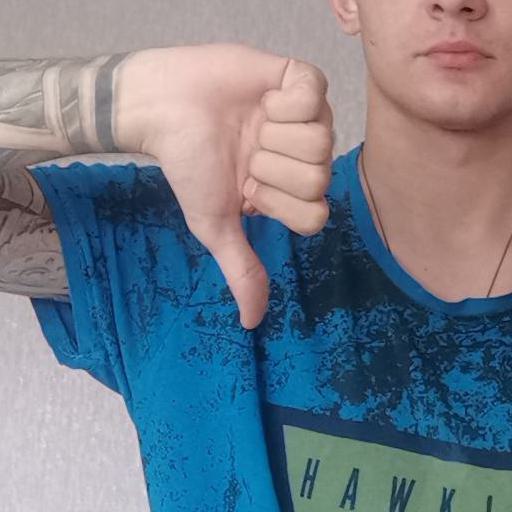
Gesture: dislike